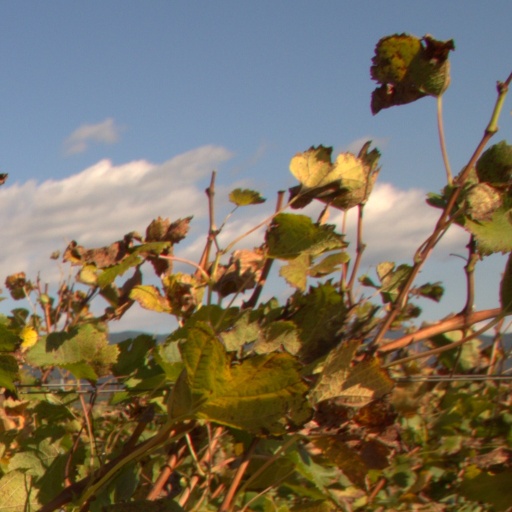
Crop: grape